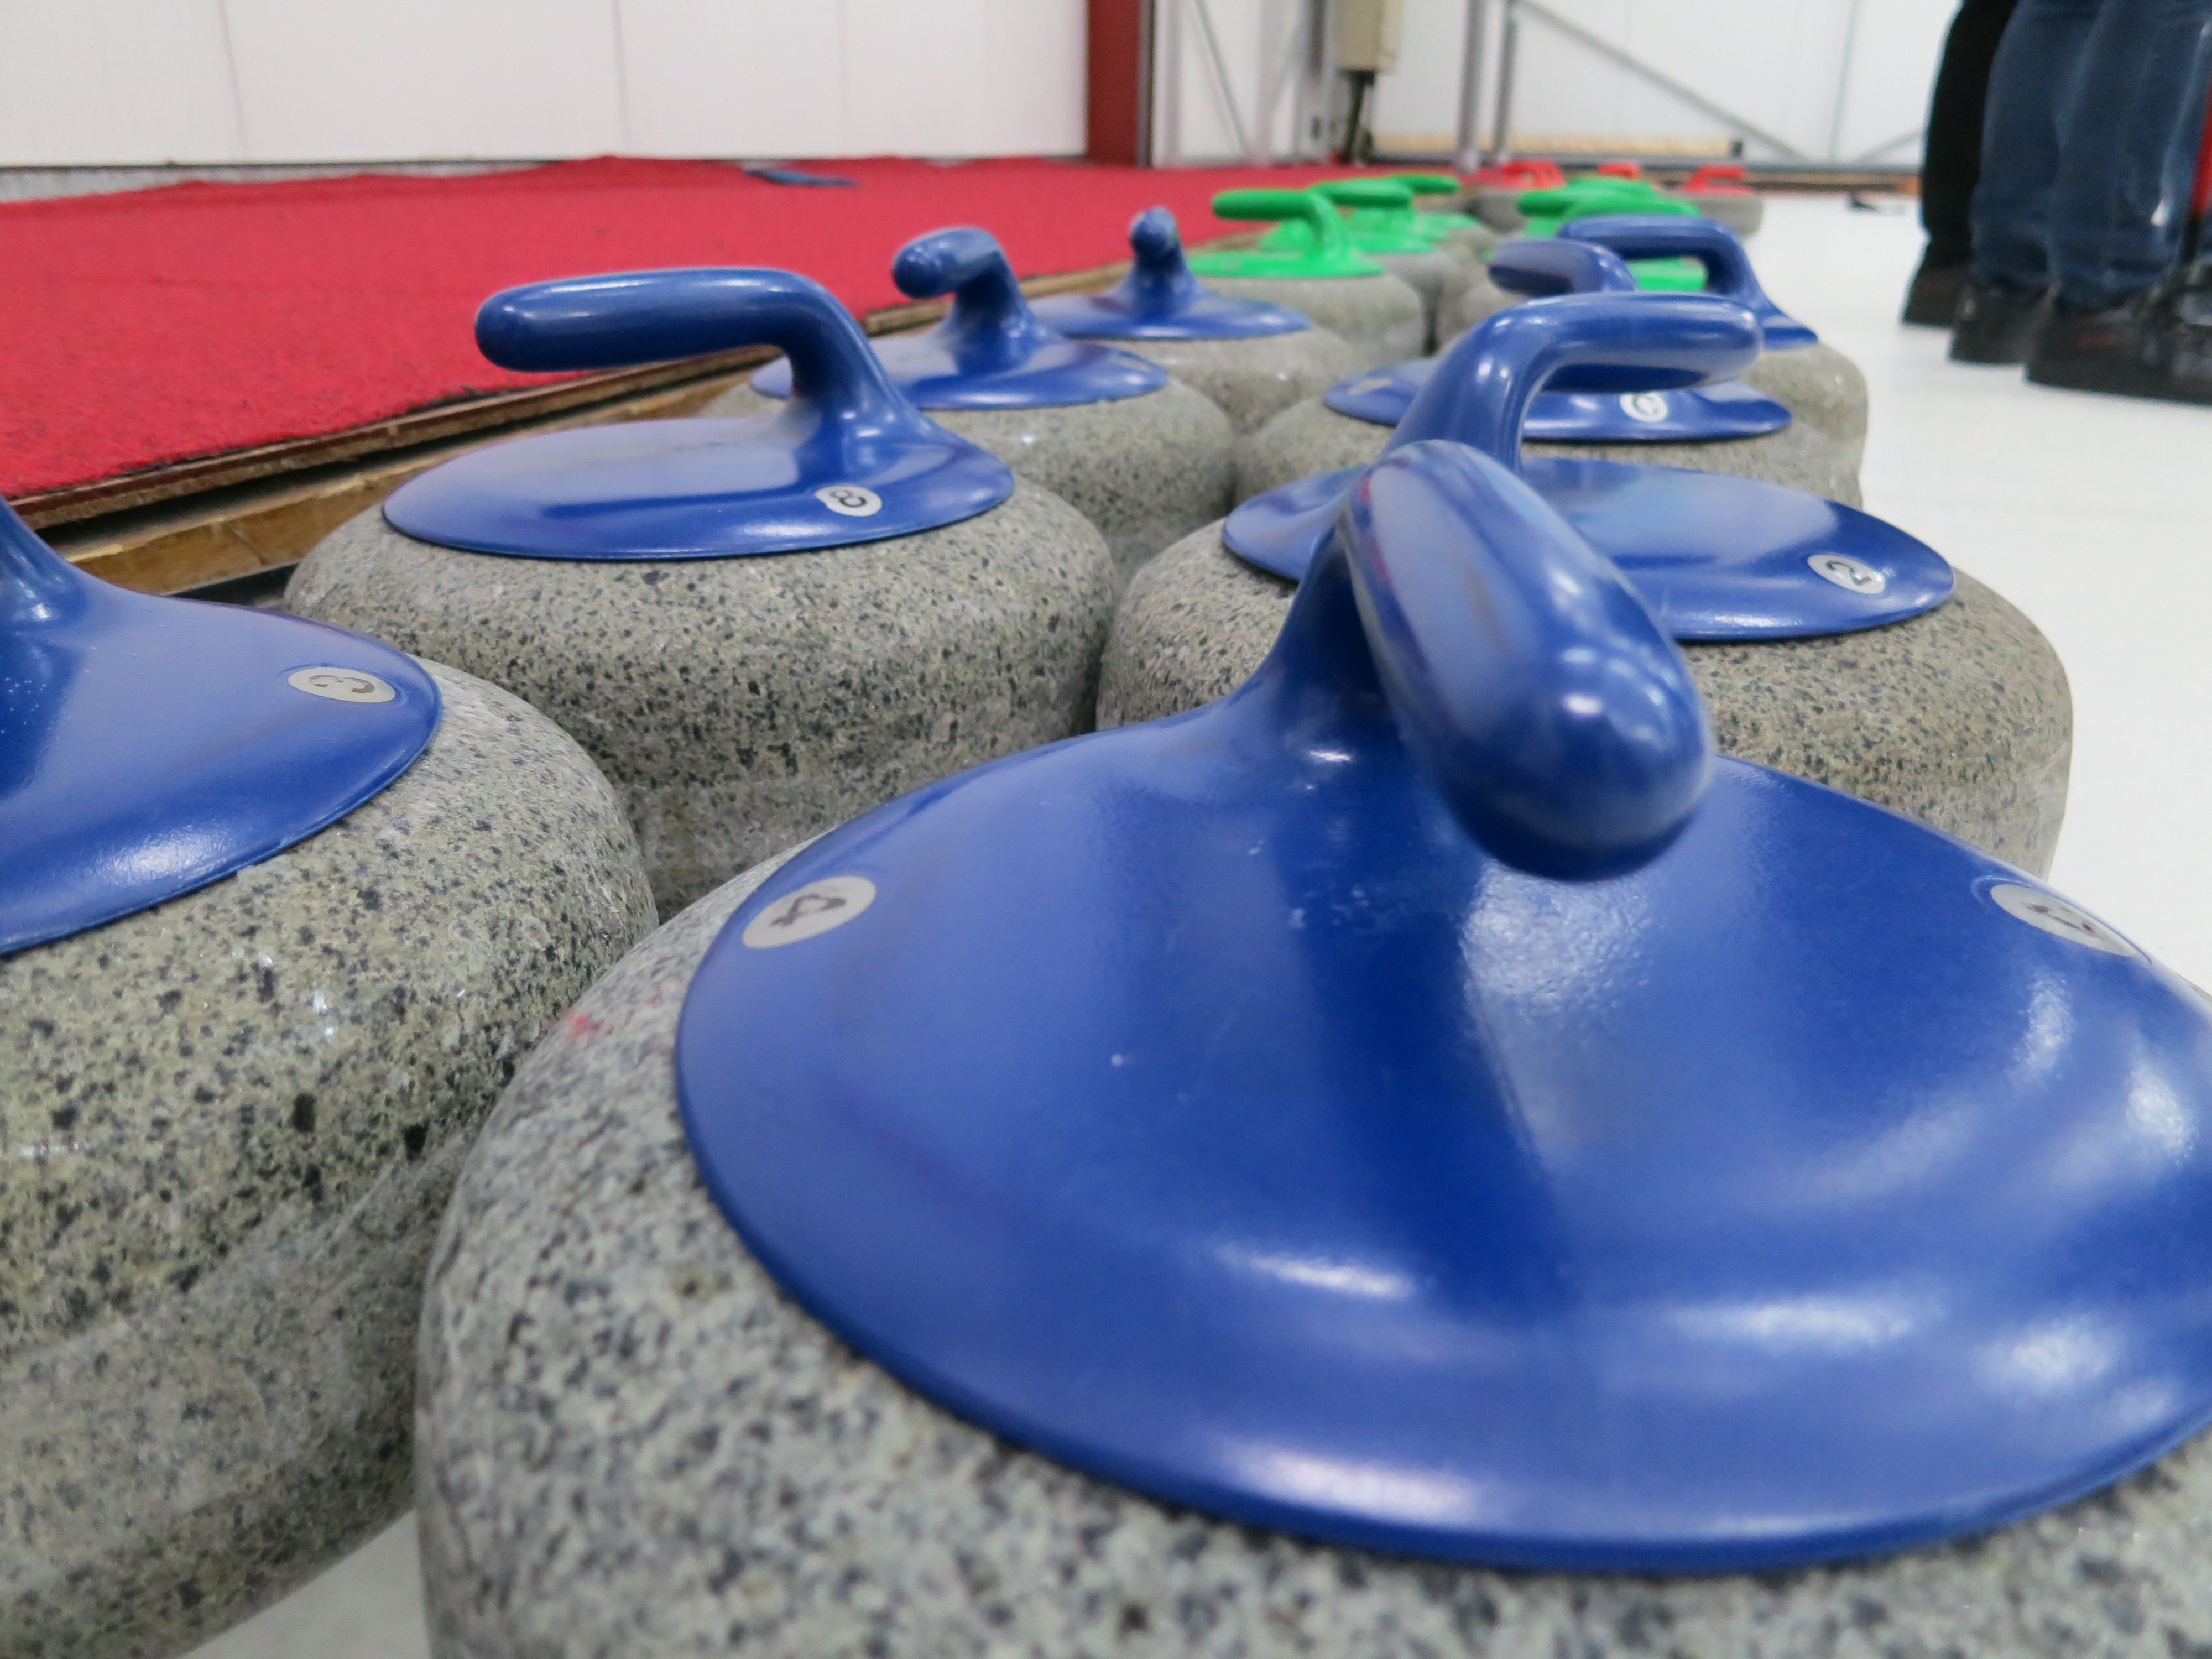
winter, sport, game, play, stone, ice, swimming pool, equipment, blue, handle, indoors, granite, curling